Voiceless (2015 film)

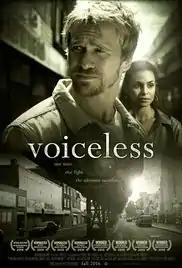
Theatrical release poster

Voiceless is a 2015 American Christian psychological thriller film written and directed by Pat Necerato and starring Rusty Joiner, Jocelyn Cruz, Victoria Gates, and James Russo. It was given a limited release in the United States on 7 October 2016. It was heavily panned by both critics and audiences.